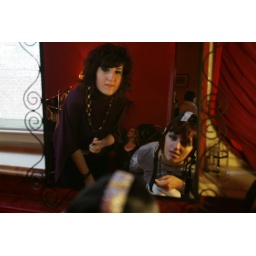
by black hawk girl